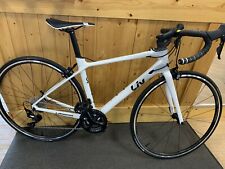
Vehicle type: Bikes